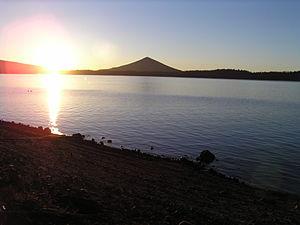
Le lac Crescent est un lac situé sur le côté oriental de la chaîne des Cascades, dans le comté de Klamath dans l'État de l'Oregon, dans le Nord-Ouest des États-Unis. La zone non incorporée de Crescent Lake Junction située sur la Oregon Route 58 ainsi que le Crescent Lake State Airport se situent à 4 km au nord-est du lac.
Odell Butte est un cône volcanique de l'Oregon, aux États-Unis. Il culmine à 2 128 mètres dans le comté de Klamath, au sein de la forêt nationale de Deschutes.